Medlar-with-Wesham

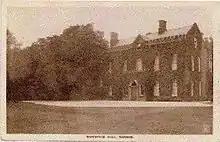
Mowbreck Hall (destroyed by fire in the 1960s)

Medlar-with-Wesham is a civil parish and an electoral ward on the Fylde in Lancashire, England, which contains the town of Wesham. It lies within the Borough of Fylde, and had a population of 3,245 in 1,294 households recorded in the 2001 census rising to 3,584 in 1,511 households, at the 2021 census.